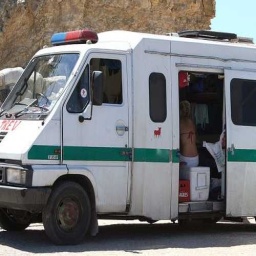
Label: ambulance